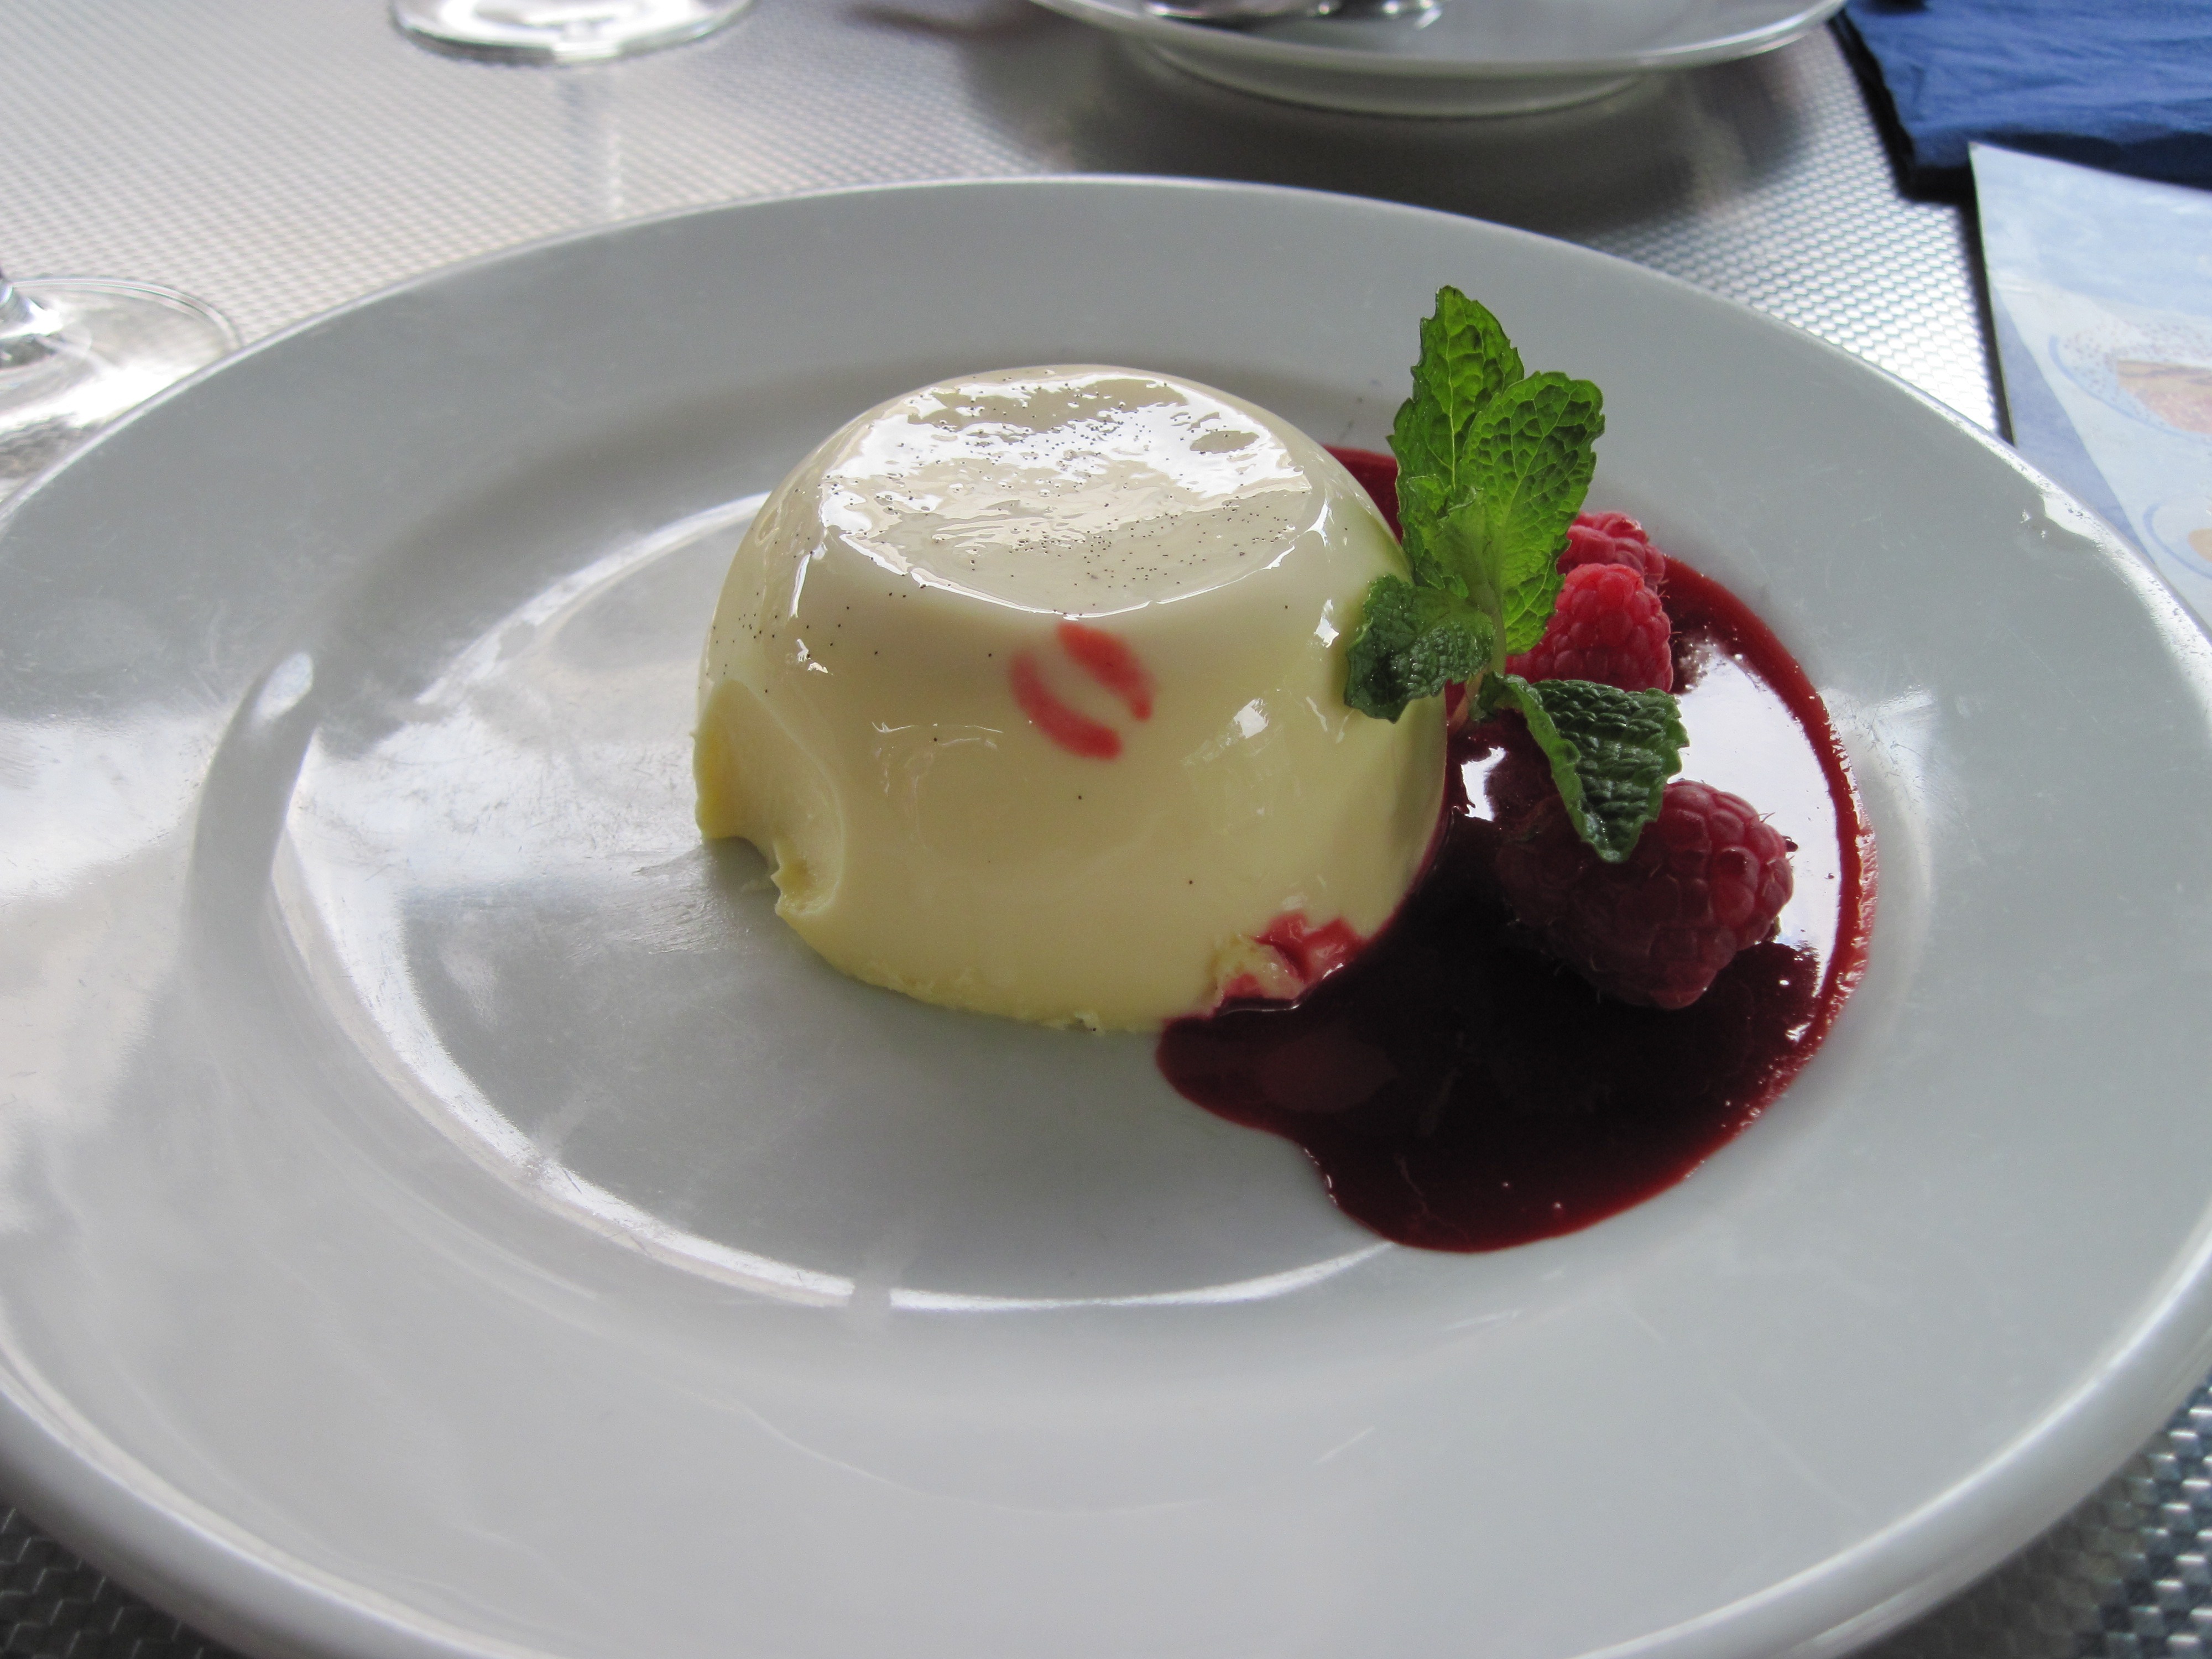
dish, meal, food, produce, fresh, breakfast, ice cream, dessert, cuisine, cream, delicious, icecream, raspberries, dairy, creamy, scoop, pudding, panna cotta, semifreddo, bavarian cream, blancmange